Barranquilla

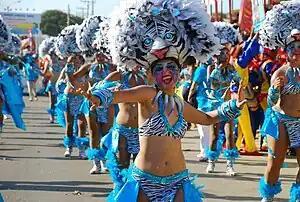
The carnival is the most important festival in Barranquilla

Housed in a traditional strategic sector of the city at the confluence of the deep-rooted neighborhoods of El Prado, Montecristo and Abajo, on May 7, 1976 Barranquilla marked a milestone in its musical and social history, with the presentation of Sinfonía Latina, a concert that was held at the Municipal Theater of Barranquilla, known today as the Amira de la Rosa Theater. This theatre, as well as venues such as the Coliseo Humberto Perea and Casa del Carnaval Colosseum has had an important role in cultural diffusion since 1982, with space for gatherings, presentations, meetings, concerts and exhibitions. It is named after playwright, poet, journalist, and writer Amira de la Rosa.